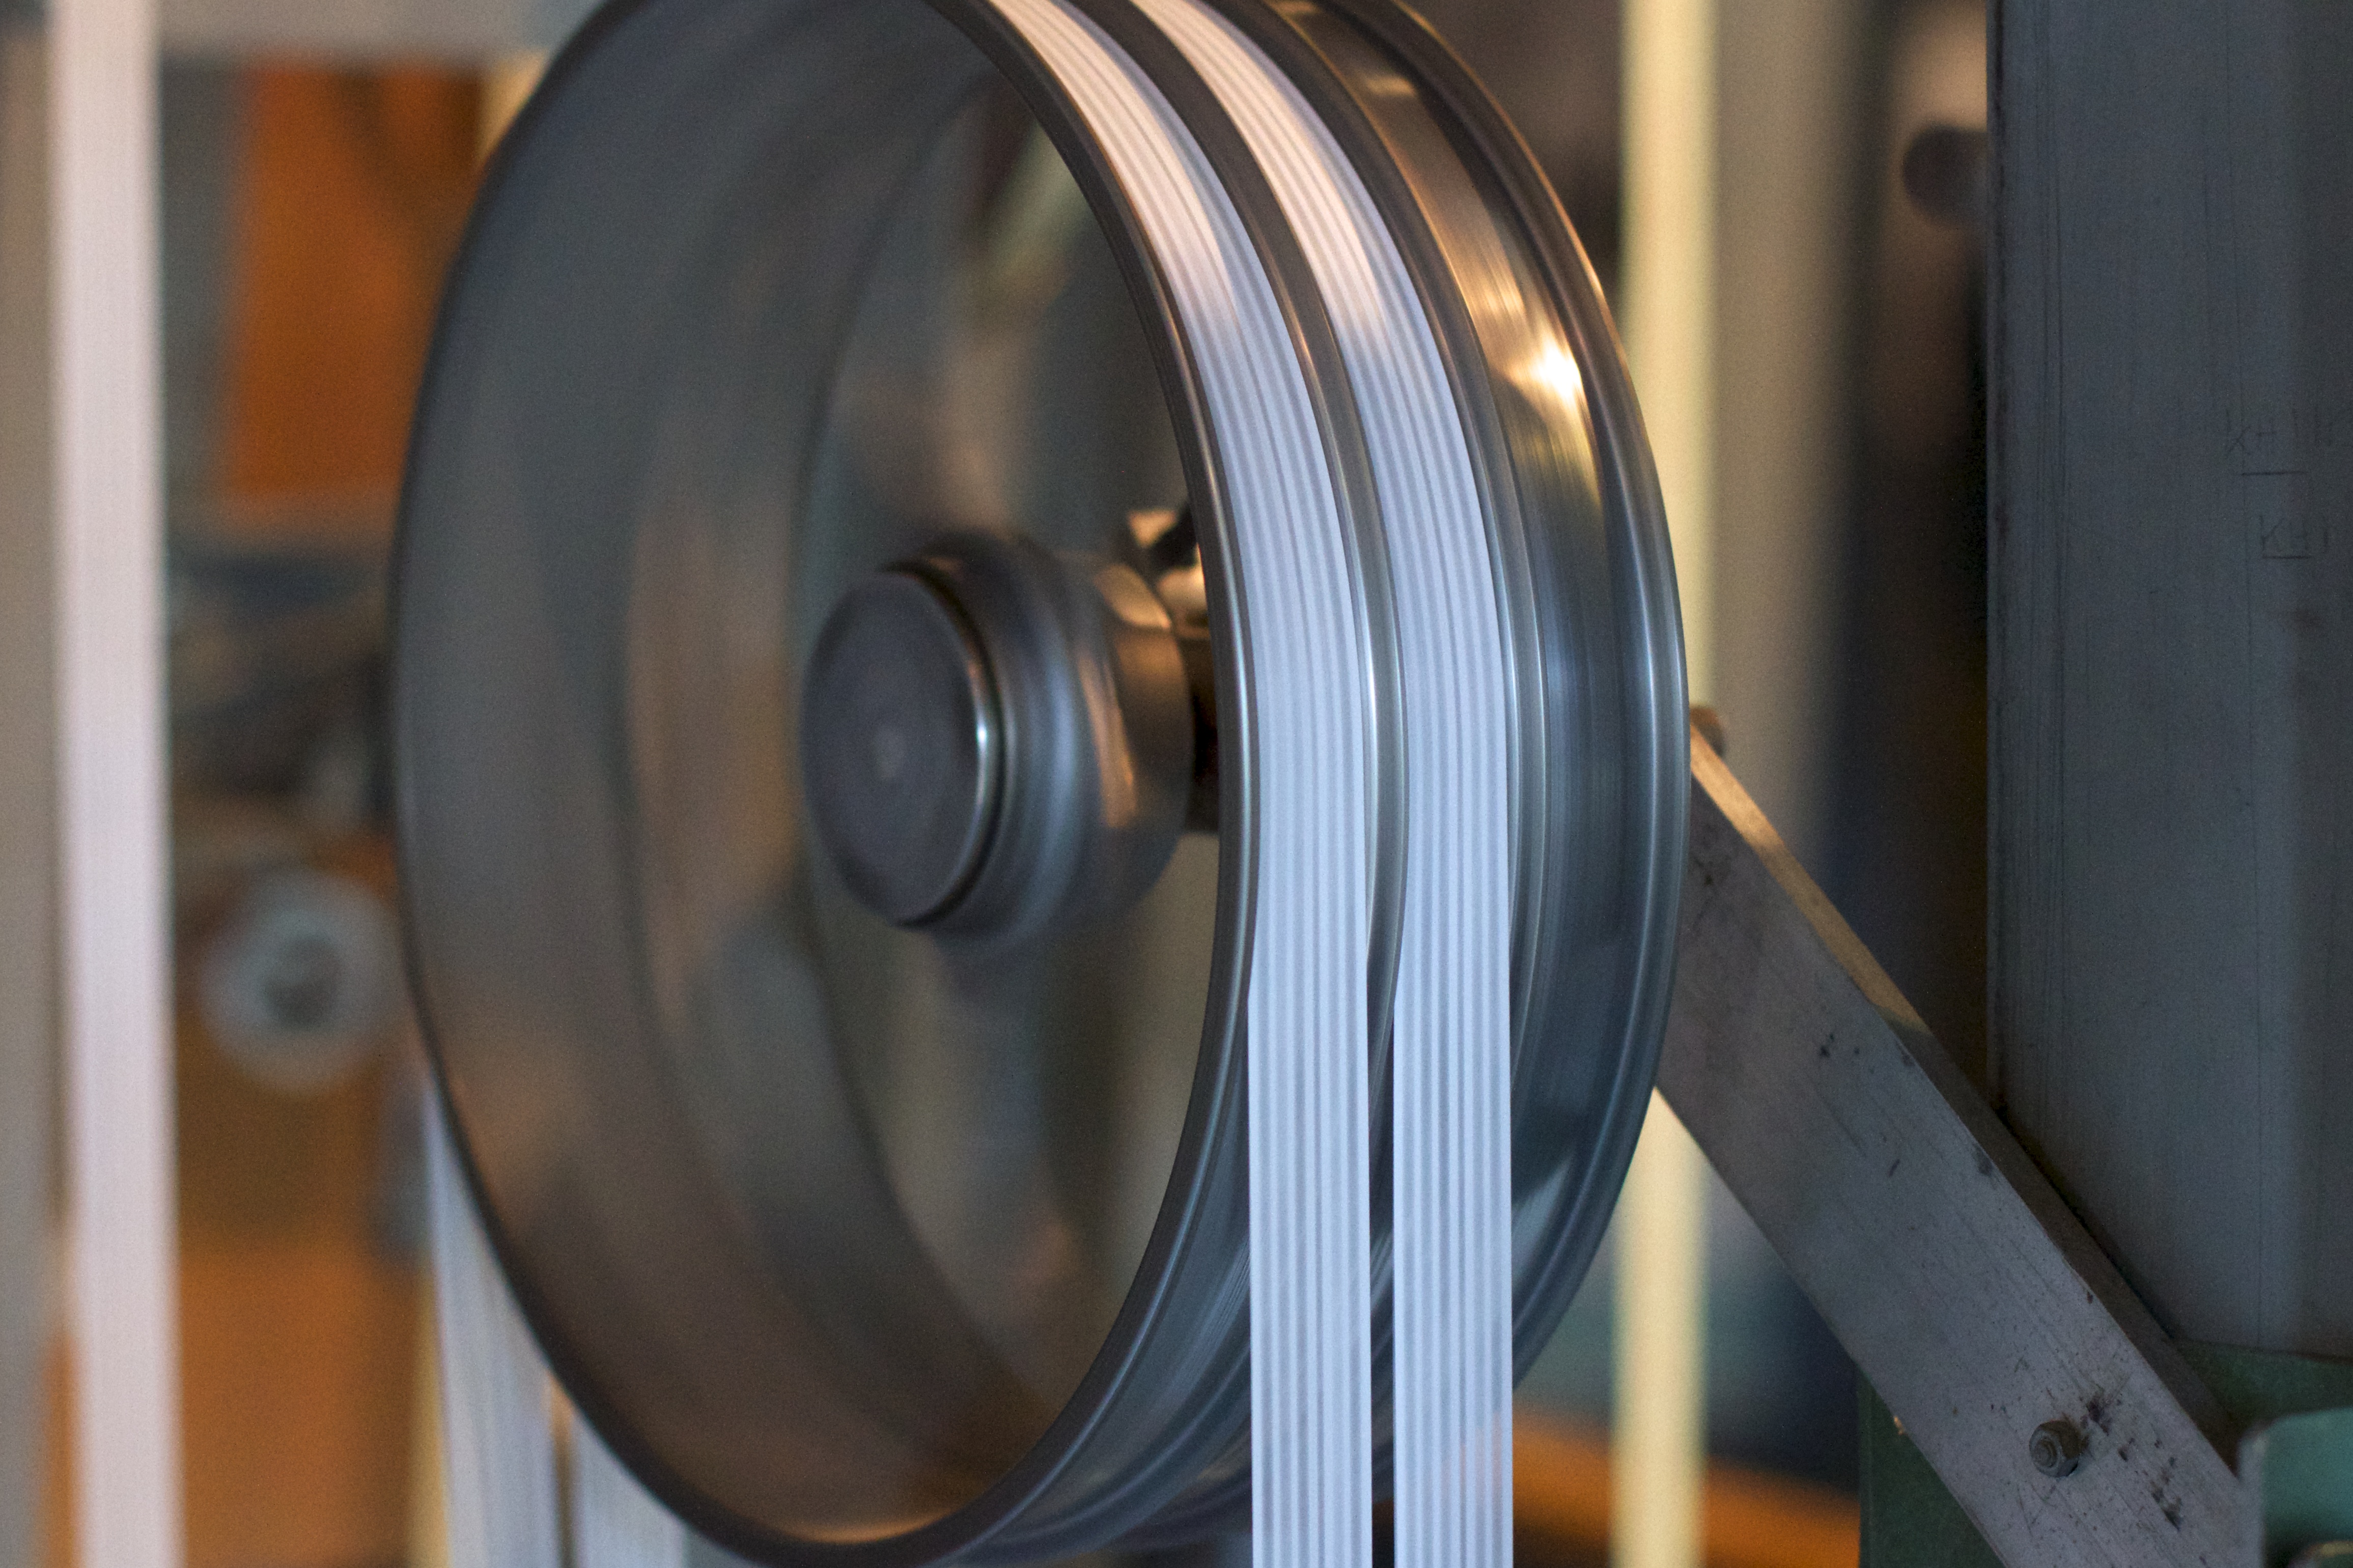
light, wheel, metal, room, lighting, tnmoc, man made object, aircraft engine